Railway Express Agency

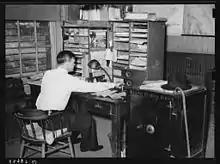
Railway Express Agency office, San Augustine, Texas, 1939

All contracts between express companies and railroads were nullified, and McAdoo proposed that all existing express companies be consolidated into a single company to serve the country's needs. The result was a new company called the American Railway Express Agency, which was formed in July 1918 as a consolidation of the four major and three minor express companies. The new entity took custody of all the pooled equipment and property of existing express companies (40%, the largest share, came from American Express, who had owned the rights to the express business over of railroad lines, and had 10,000 offices, with over 30,000 employees). During the war, redundant facilities were eliminated, staff transferred and procedures refined and improved within the new single company.